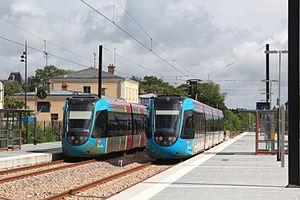
La gare de Châteaubriant est une gare ferroviaire française, située sur le territoire de la commune de Châteaubriant, dans le département de la Loire-Atlantique, en région Pays de la Loire.
Le tram-train de Nantes est un réseau ferroviaire de la Loire-Atlantique, complémentaire de celui du tramway de Nantes et appartenant au réseau du TER Pays de la Loire.